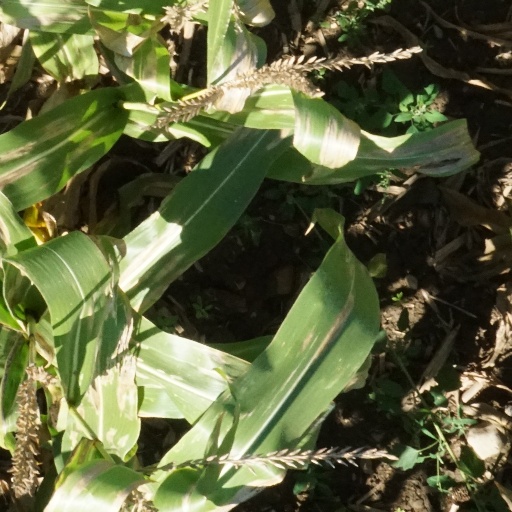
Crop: maize; corn